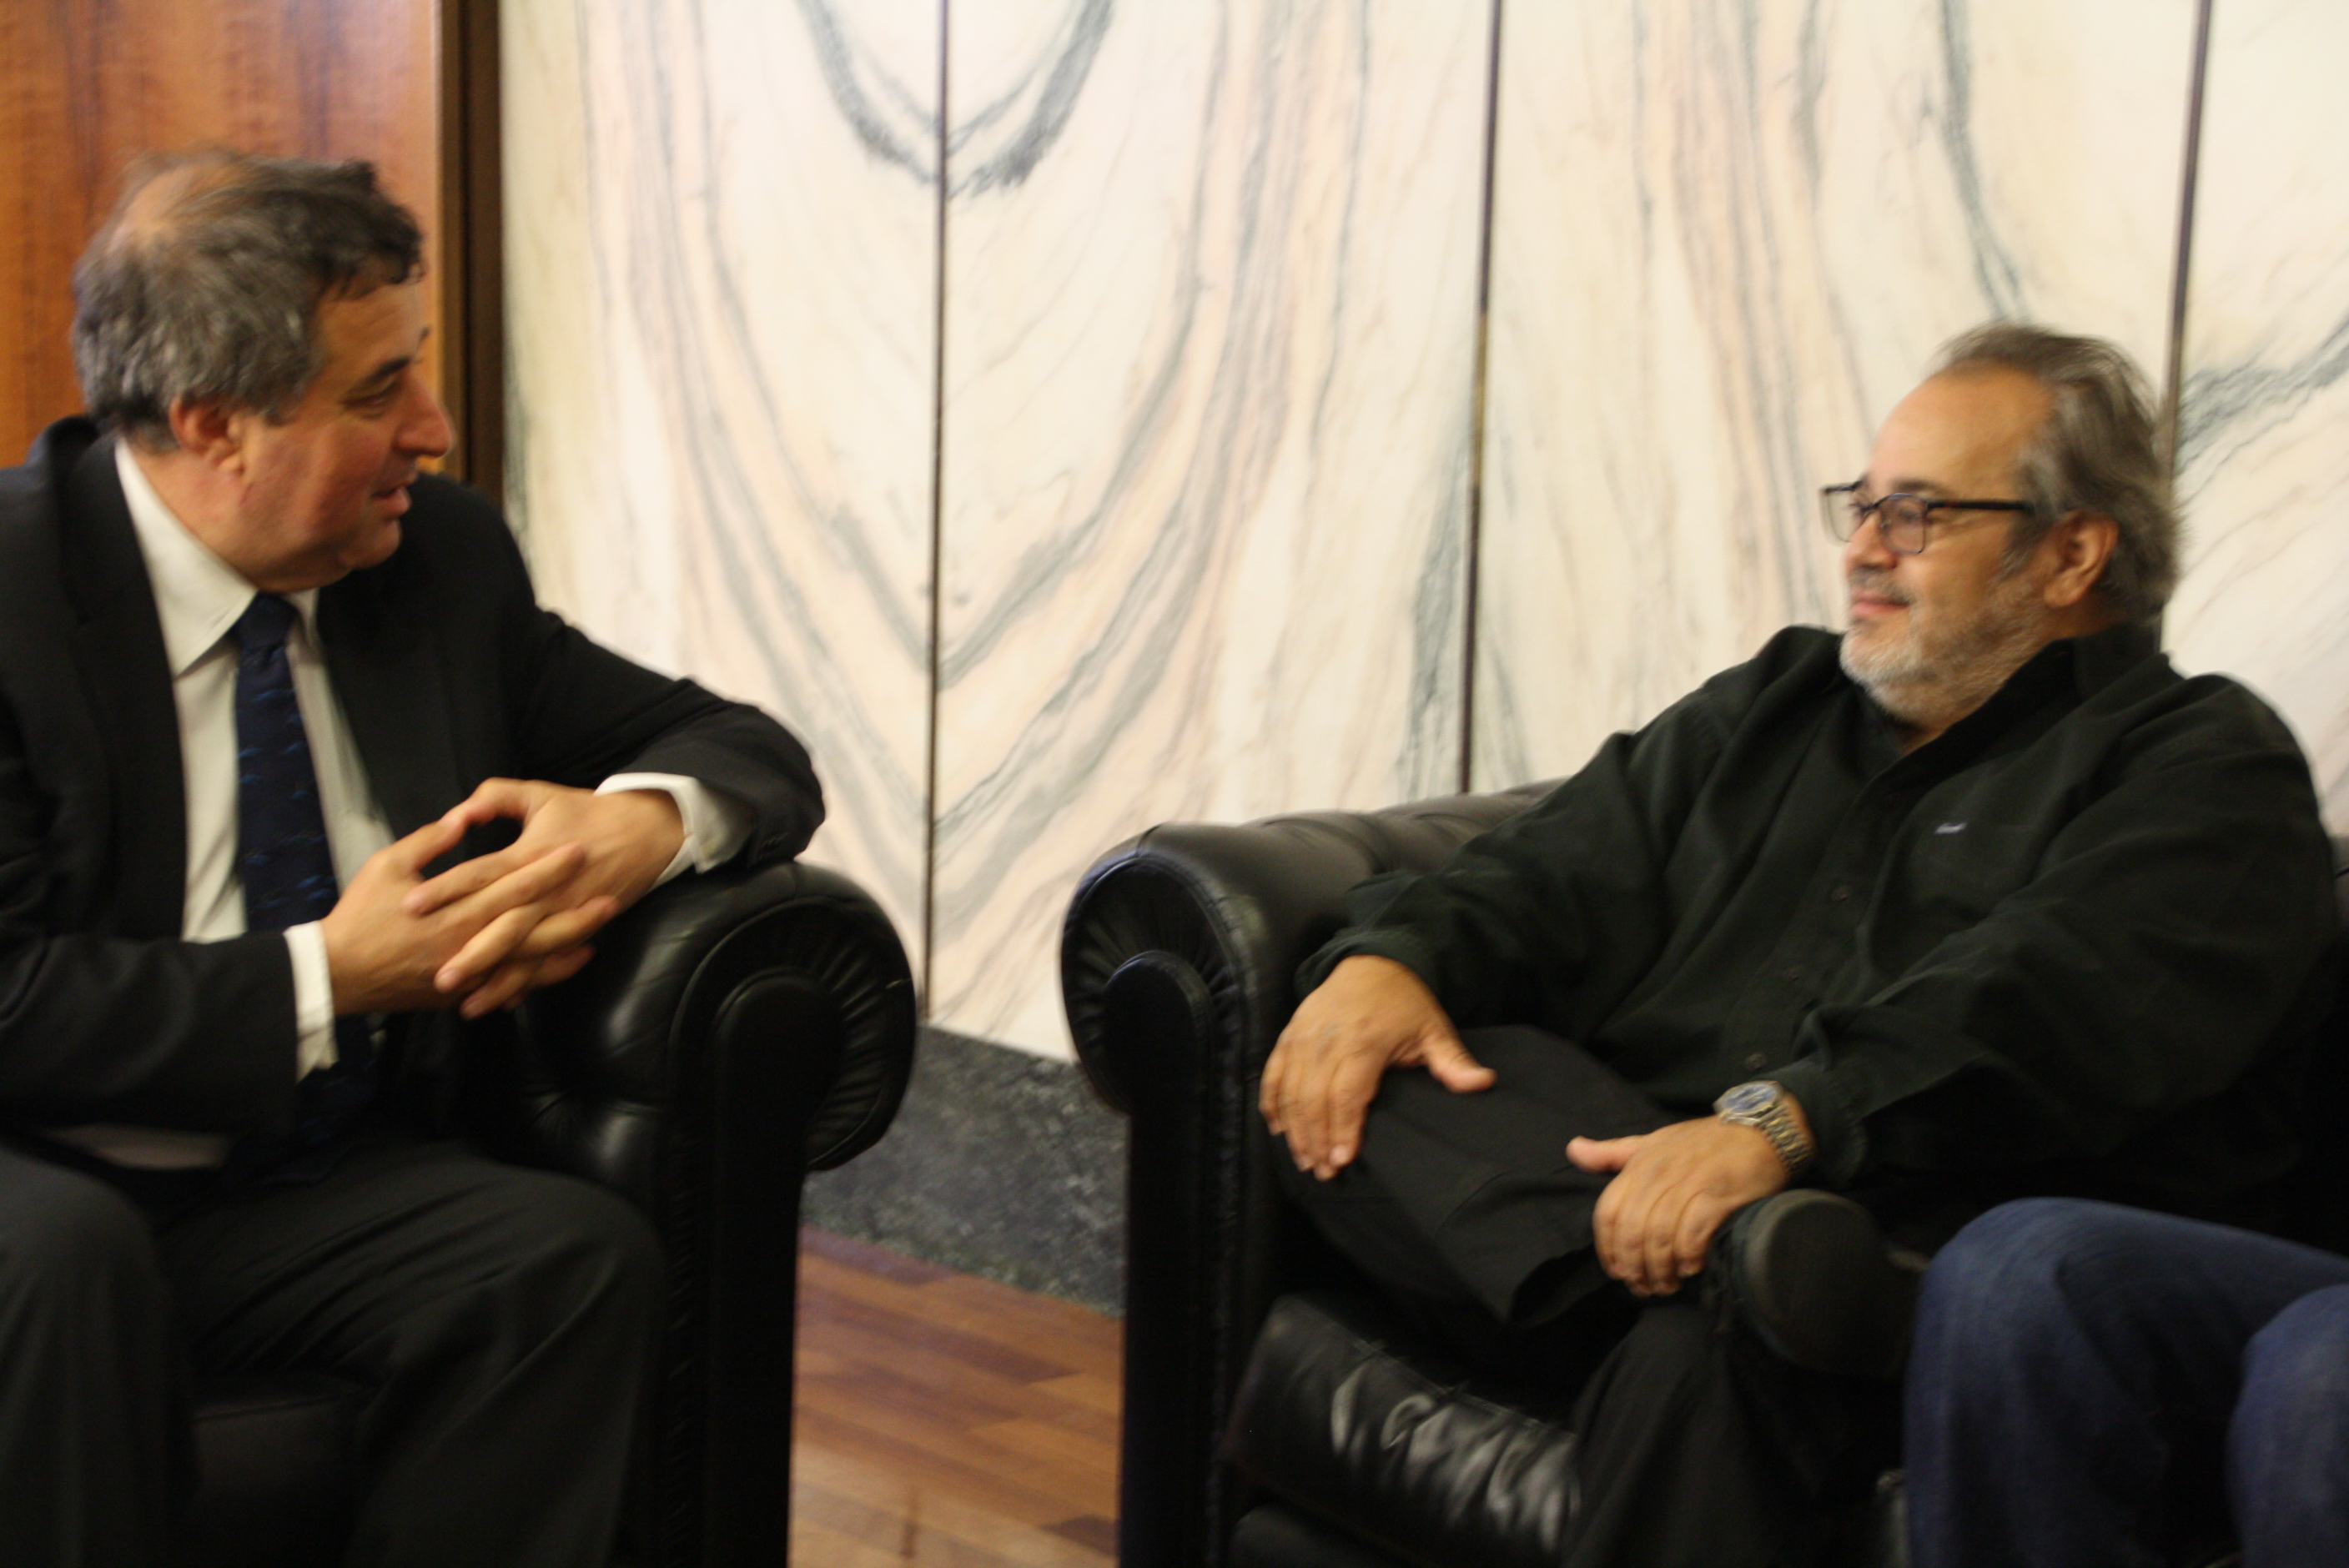
conversation